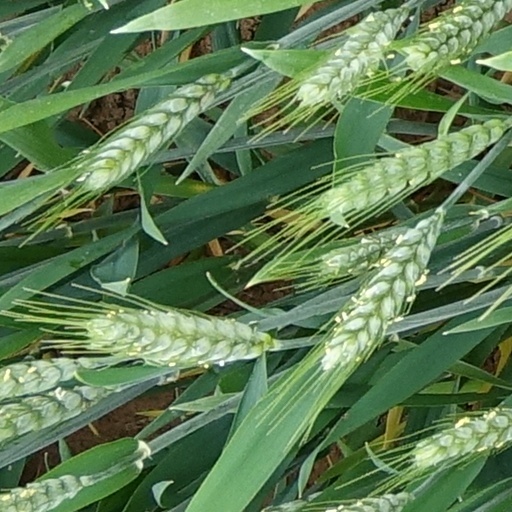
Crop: wheat